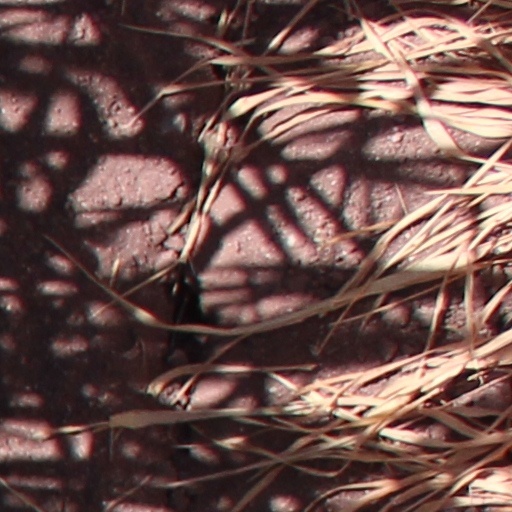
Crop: wheat